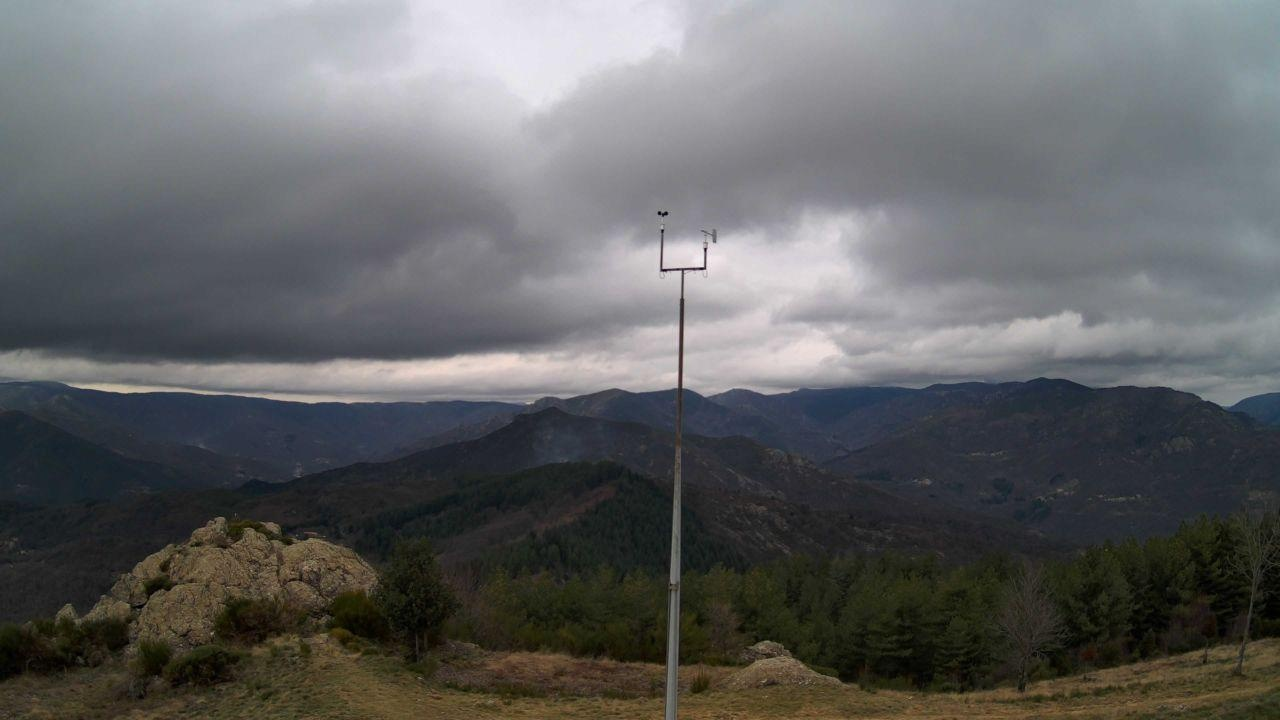
Fire: no
Smoke: yes